Campaigns of Nader Shah

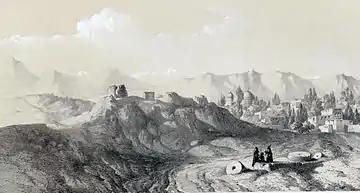
The battle of Malayer Valley opened the road to Hamadan

Nader gave the order for a sudden thrust by his right flank across the stream. The Iranians appeared from the billowing cloud of smoke that had concealed their advance and threw the Ottomans, who were dazzled by the unexpected appearance of the enemy seemingly out of thin air, into disarray. An intense few hours of fighting followed, with the Ottomans attempting to salvage their left to no avail. The onslaught of the Iranian right cut further into the flesh of the Turk's left wing and the killing of the chief Ottoman Bannerman caused a much demoralised army to turn tail and flee, with Iranian cavalry in pursuit cutting down and imprisoning a large number of men. A clear victory was won, opening the road to Hamadan for Nader's troops.